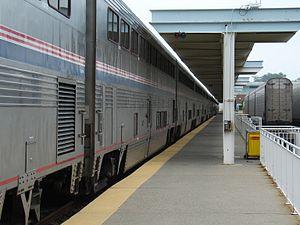
L'Auto Train est un service quotidien d'auto-train, long de 1 376 km, opéré par Amtrak entre Lorton et Sanford. Il est le seul service de ce type aux États-Unis.